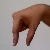
The image shows a hand gesture representing the letter 'Q' in Indian Sign Language.